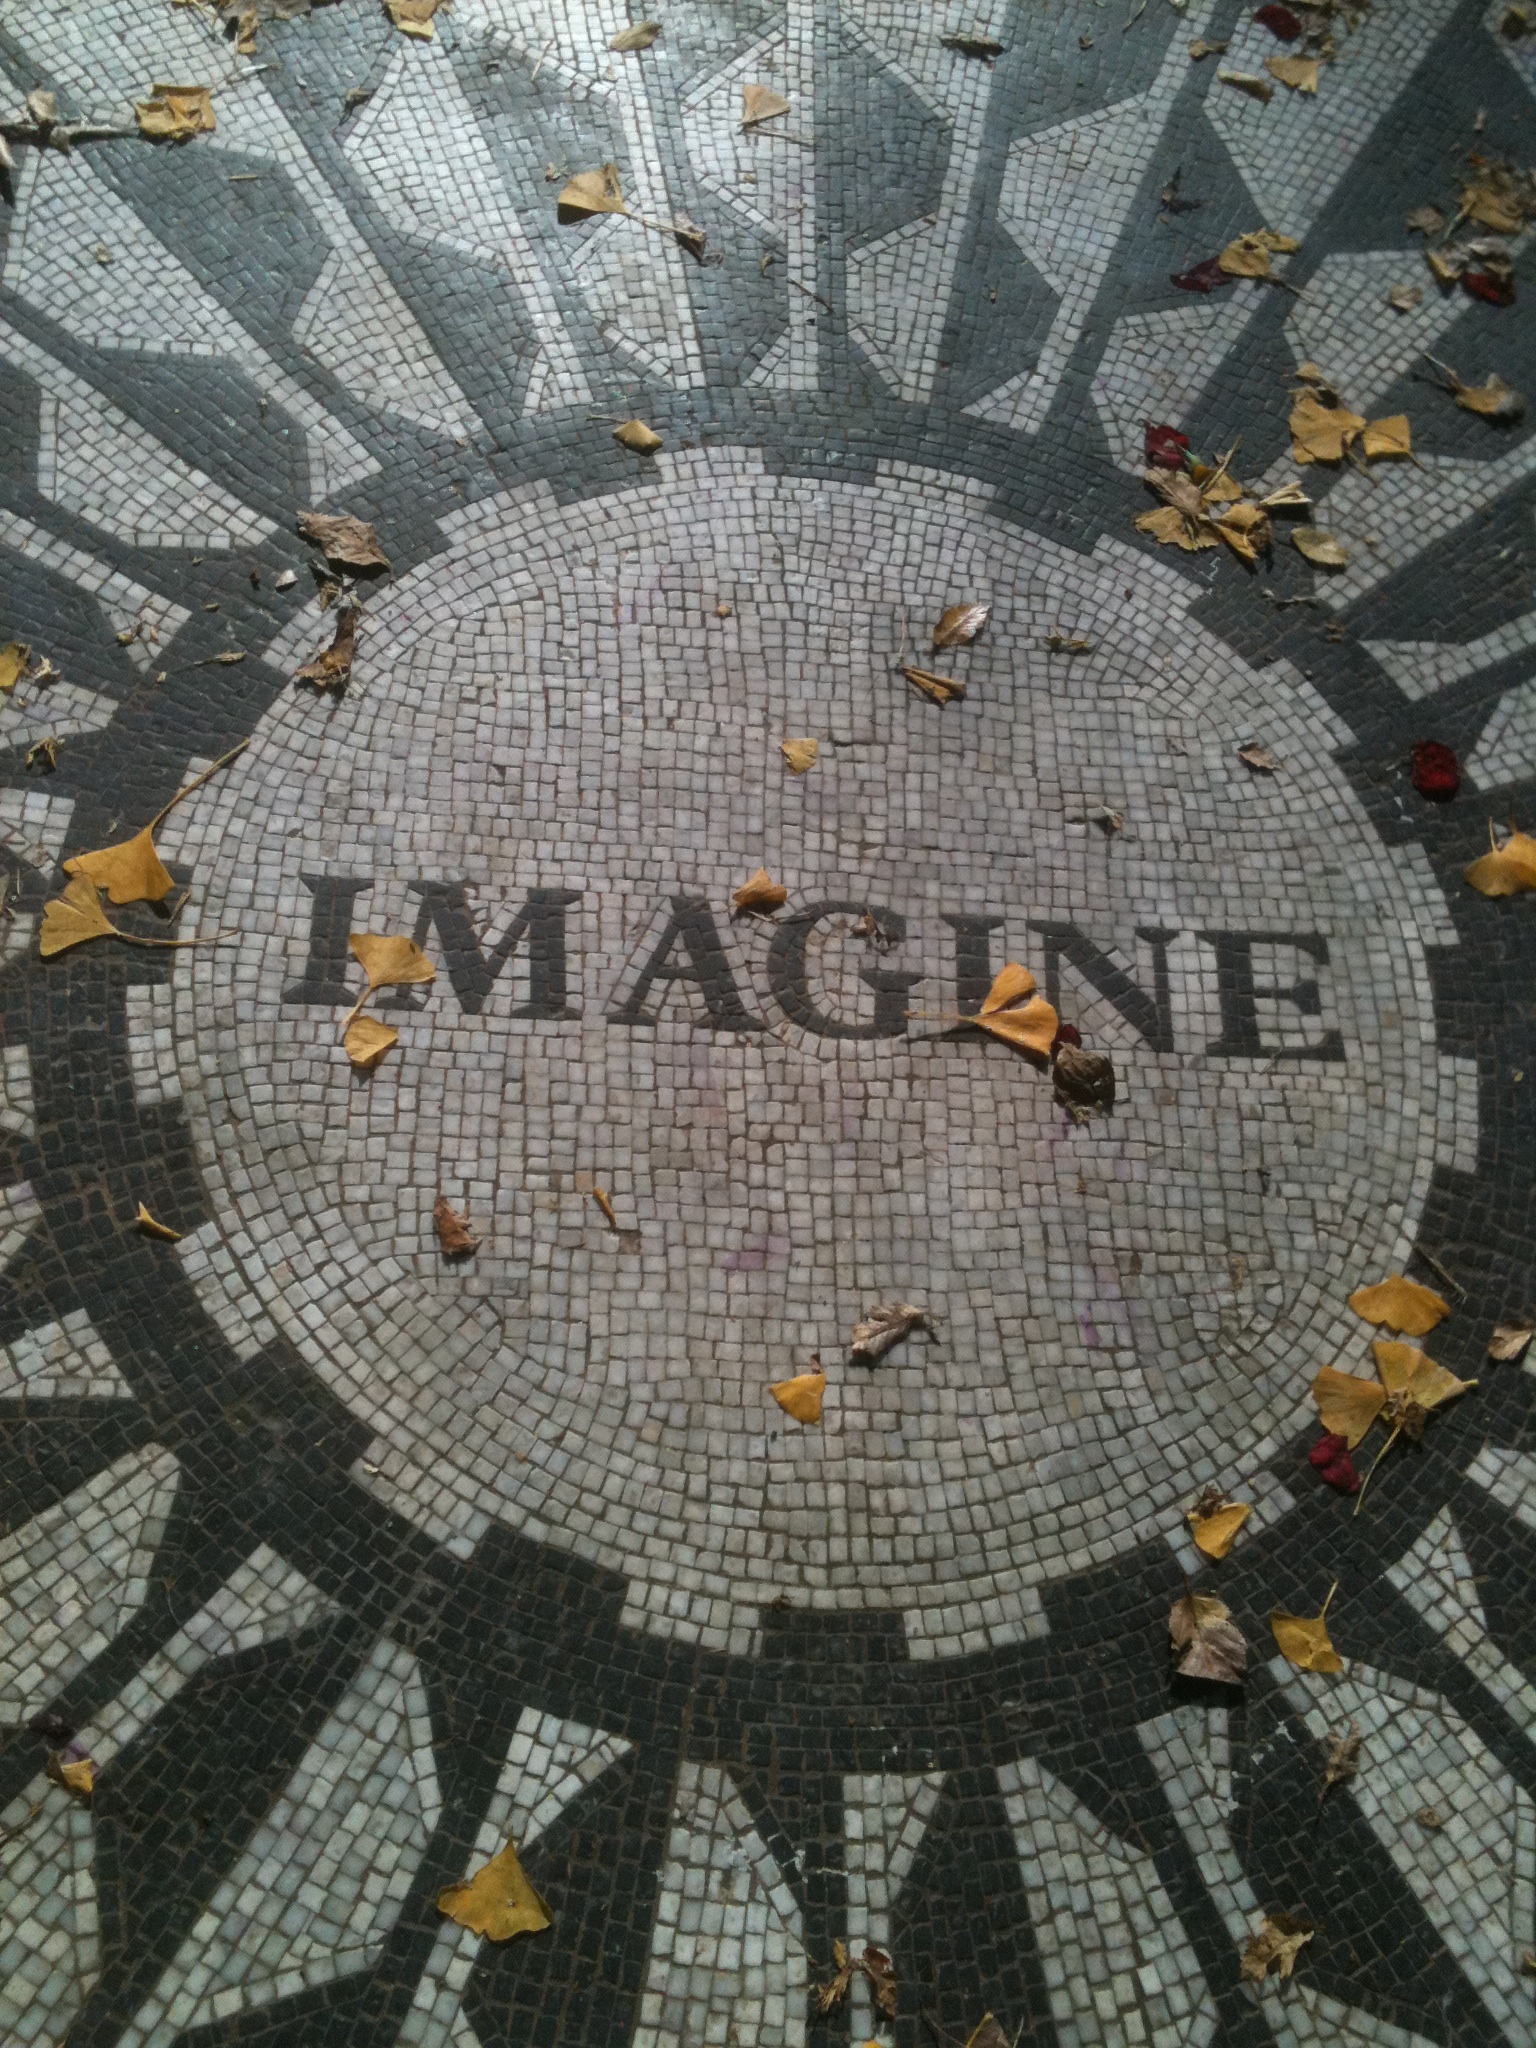
pattern, circle, textile, art, design, symmetry, mosaic, flooring